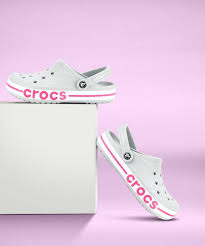
Label: Clog